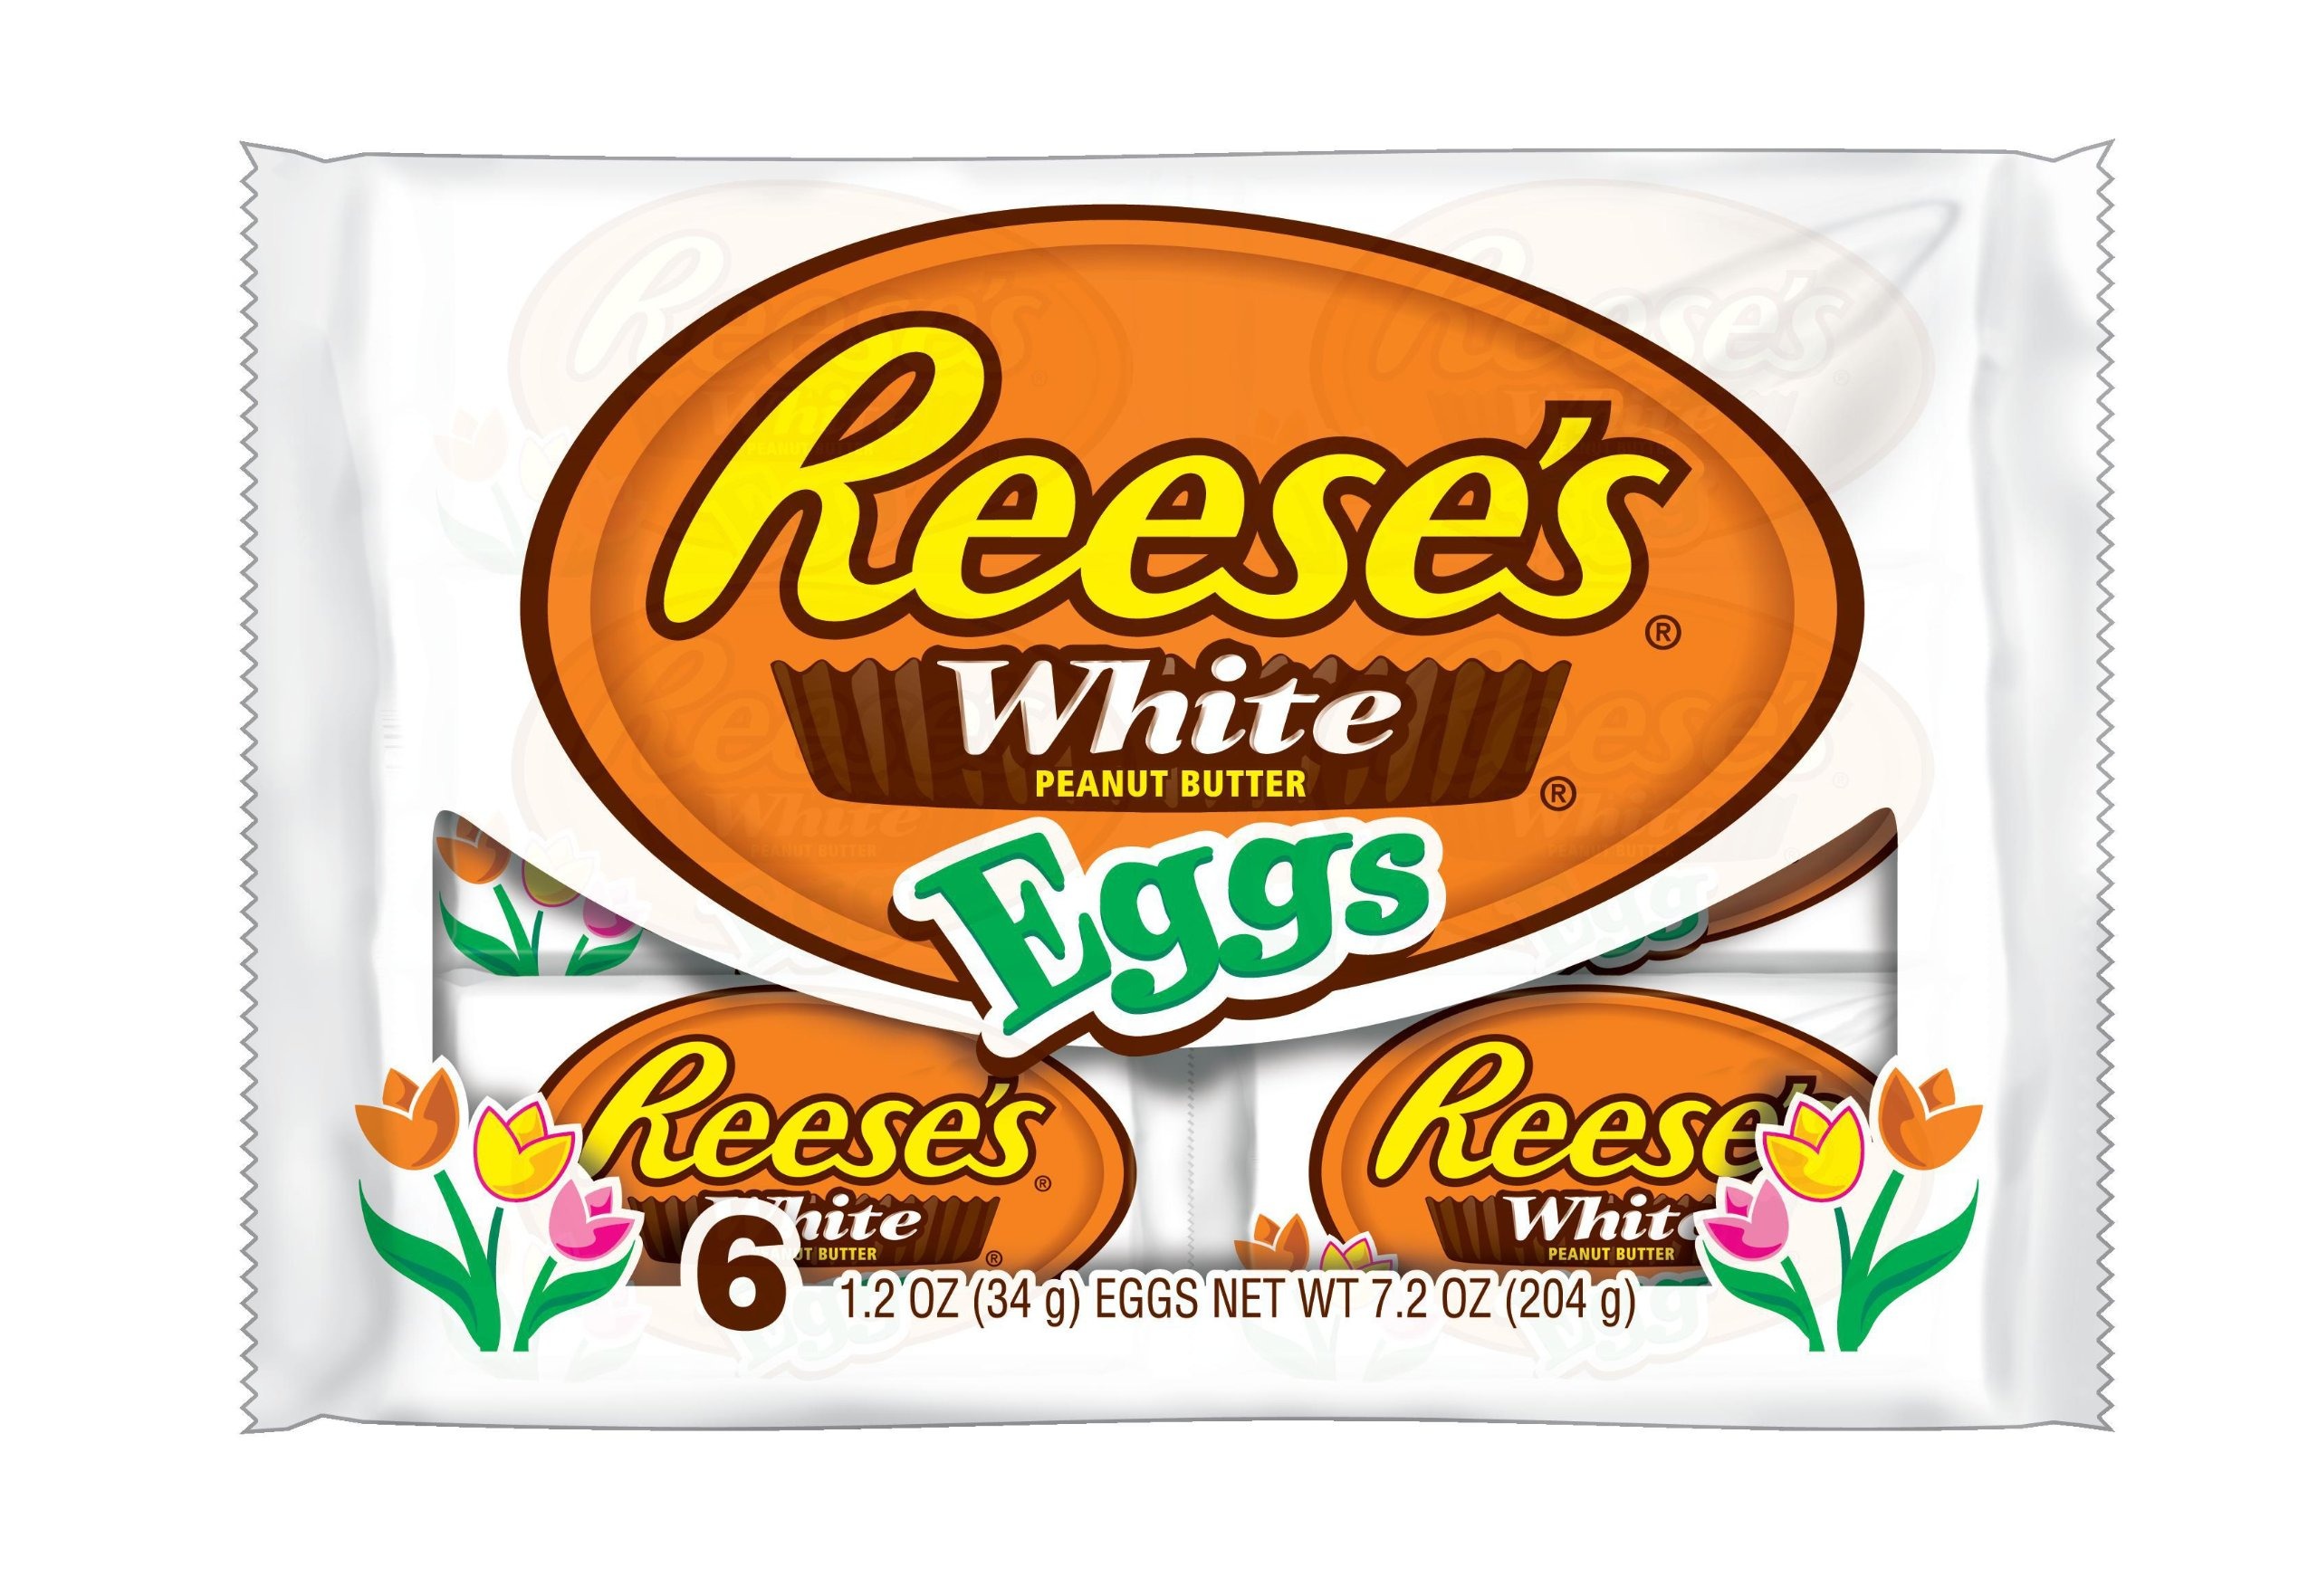
Item Name: Reese's Eggs, White Peanut Butter, 7.2 Ounce
Bullet Point 1: REESE'S
Bullet Point 2: Kosher
Bullet Point 3: Easter
Bullet Point 4: Peanuts
Bullet Point 5: Sugar
Bullet Point 6: Vegetable Oil (Palm Oil, Shea Oil, Sunflower Oil, Palm Kernel Oil, Safflower Oil)
Bullet Point 7: Dextrose
Bullet Point 8: Skim Milk
Bullet Point 9: Corn Syrup Solids
Bullet Point 10: Lactose
Bullet Point 11: Contains 2% or Less of:
Bullet Point 12: Salt
Bullet Point 13: Hydrogenated Vegetable Oil (Palm Kernel Oil, Palm Oil)
Bullet Point 14: Corn Syrup
Bullet Point 15: Lecithin
Bullet Point 16: Cornstarch
Bullet Point 17: Glycerin
Bullet Point 18: TBHQ
Bullet Point 19: Citric Acid
Bullet Point 20: Vanillin
Bullet Point 21: PGPR
Product Description: This Easter, treat yourself to the sweet taste of a REESE’S White Creme Peanut Butter Egg. These egg-shaped peanut butter cups, enrobed in white Creme, are the perfect twist for Easter baskets and springtime snacking. REESE'S Kosher Easter Ingredients Peanuts Sugar Vegetable Oil (Palm Oil, Shea Oil, Sunflower Oil, Palm Kernel Oil, Safflower Oil) Dextrose Skim Milk Corn Syrup Solids Lactose Contains 2% or Less of: Salt Hydrogenated Vegetable Oil (Palm Kernel Oil, Palm Oil) Corn Syrup Lecithin Cornstarch Glycerin TBHQ Citric Acid Vanillin PGPR Allergens Contains: Peanuts, Soy, Milk Additional Label Information OU-D The Union of Orthodox Jewish Congregations of America (the Orthodox Union) is the sole and exclusive owner of the OU Kosher Logo certification mark, a federally and internationally registered trademark for kosher certification. The D in this product means Dairy and either contains dairy ingredients or has been processed on dairy equipment.
Value: 7.2
Unit: ounce

Price: 5.97